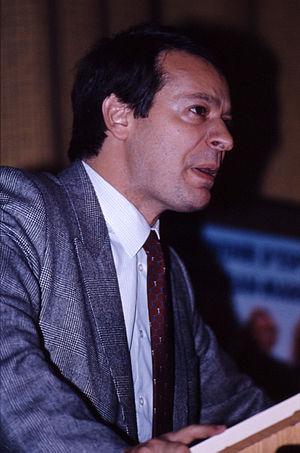
Jean-Pierre STIRBOIS au Palais des Congrès de Lyon, en 1984.
Jean-Pierre Stirbois, né le 30 janvier 1945 à Paris et mort le 5 novembre 1988 à Jouars-Pontchartrain, est un homme politique français.